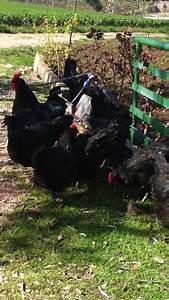
Label: chicken